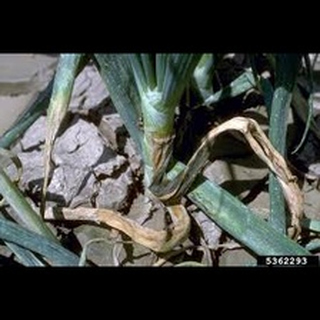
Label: wheat_leaf_blight